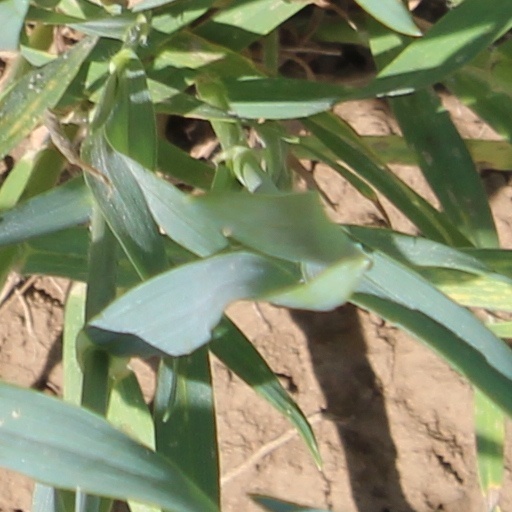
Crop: wheat